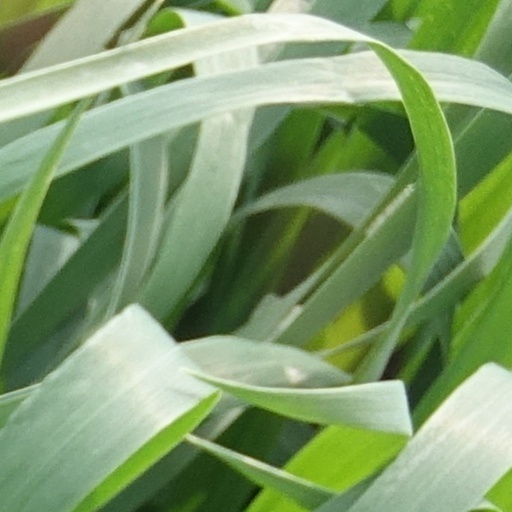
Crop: wheat